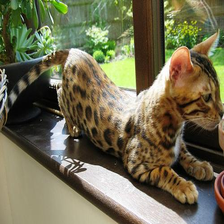
Species: cat
Breed: Bengal